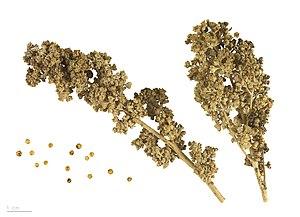
Le quinoa est une espèce de plante herbacée annuelle de la famille des Amaranthaceae selon la classification phylogénétique ou de celle des Chenopodiaceae. C'est une pseudo-céréale, plutôt qu'une véritable céréale, car ce n'est pas une herbe. Le quinoa est phylogénétiquement plus proche des espèces telles que la betterave, l'épinard et l'amarante.